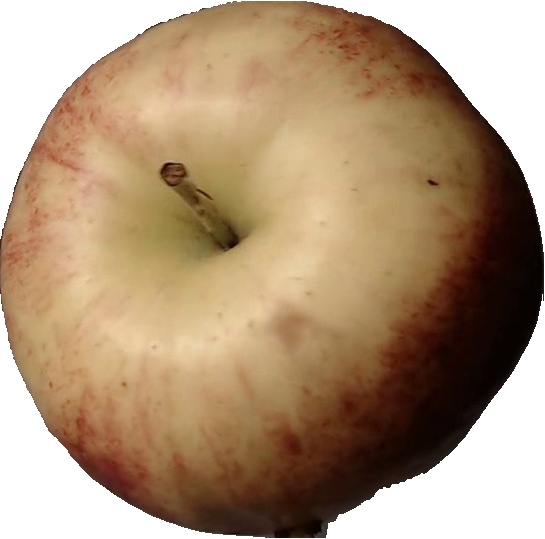
Label: apple_red_3